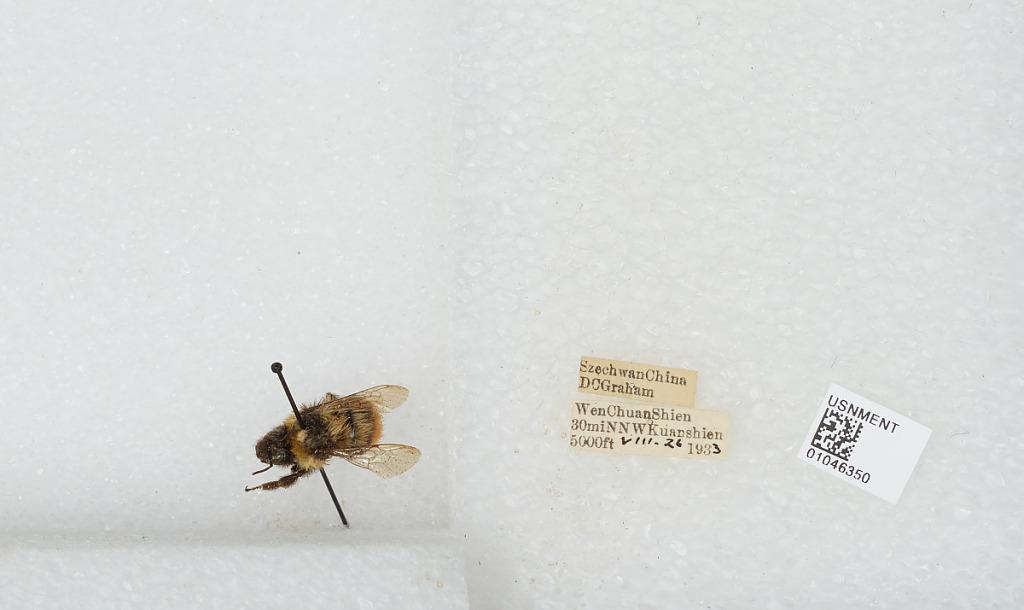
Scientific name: Bombus sp.
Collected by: D. Graham
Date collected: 1933-8-26
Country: China
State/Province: Sichuan
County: Wenchuan Xian
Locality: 30 miles NNW Kuanshien